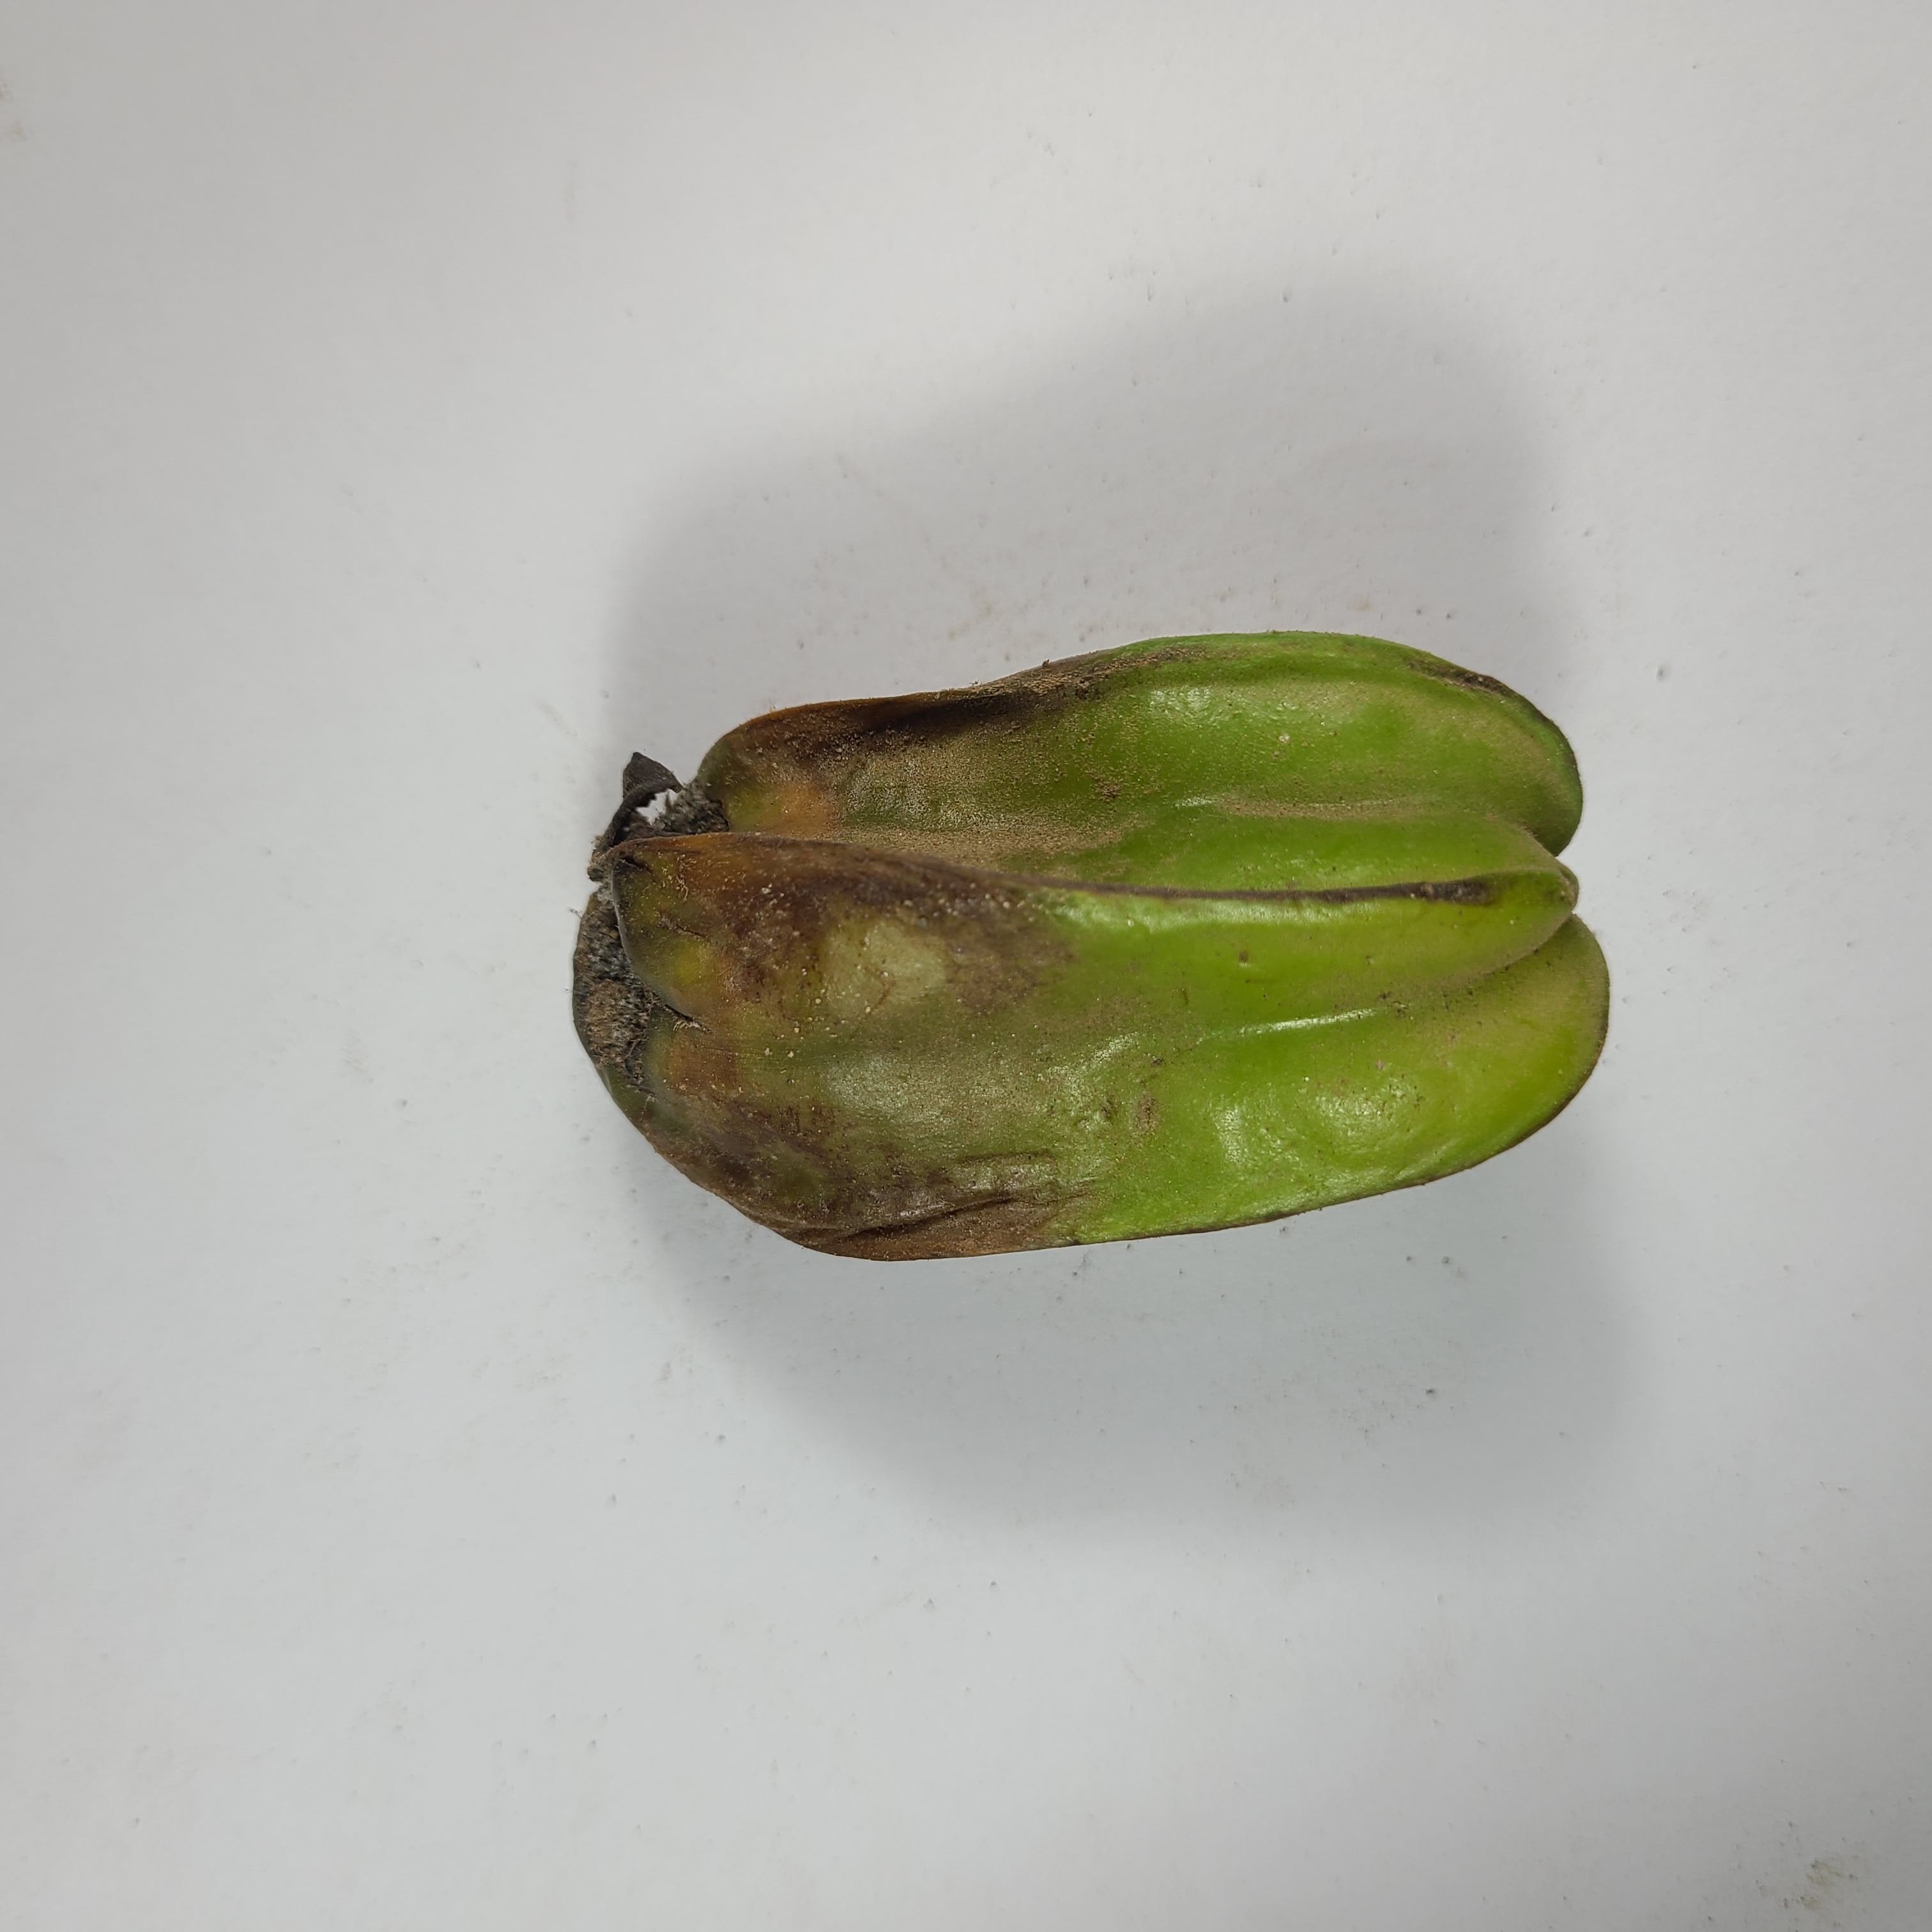
Label: Unhealthy Fruits